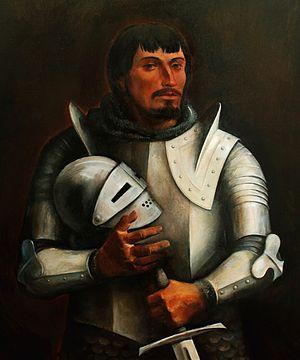
La maison Chichman est la dynastie qui régna sur la Bulgaria de 1331 à 1419.